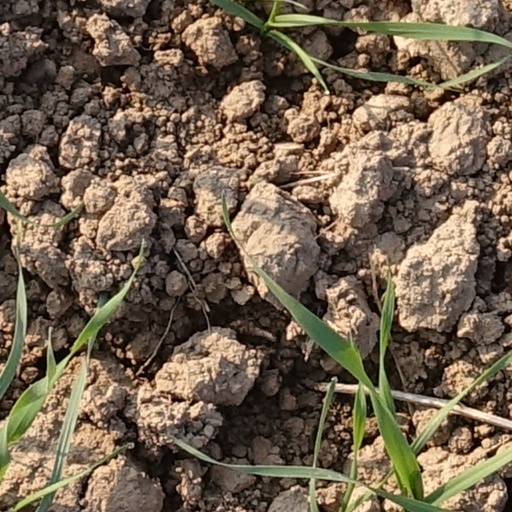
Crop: wheat